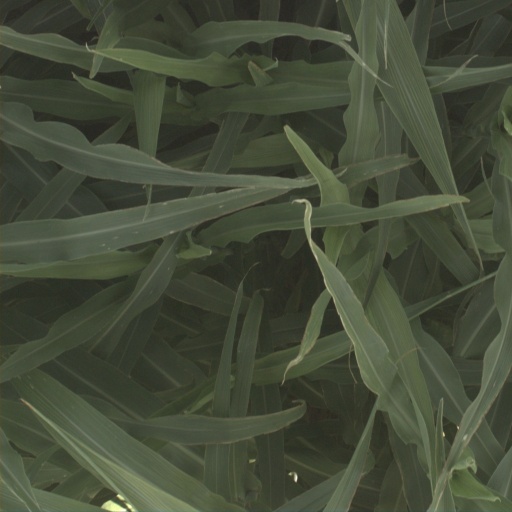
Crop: sorghum